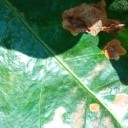
Label: Miner